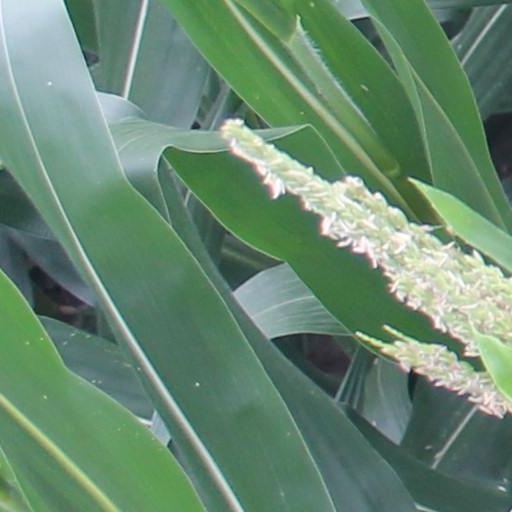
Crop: maize; corn